List of Royal Australian Air Force air marshals

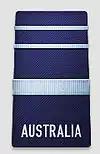
Australian air marshal's rank insignia

Air marshal is the highest permanent rank in the Royal Australian Air Force. The rank of air marshal is always held by the Chief of Air Force, though is also held when a RAAF officer is appointed as Vice Chief of the Defence Force, Chief of Joint Operations, Chief of Joint Capabilities or equivalent positions. Richard Williams was the first officer to attain the rank of air marshal in the RAAF on promotion in 1940. Regarded as the 'father' of the Royal Australian Air Force, Williams was its first and longest serving chief, being appointed to the post during three different periods and serving for a total of thirteen years. Stephen Chappell is the most recent officer to obtain the rank of air marshal, having been promoted to the rank in July 2024.